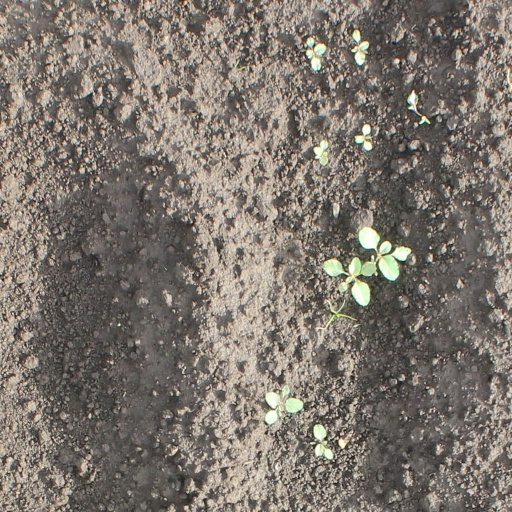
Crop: soybean